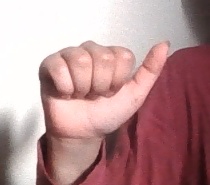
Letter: dhad